Barony of Ladyland

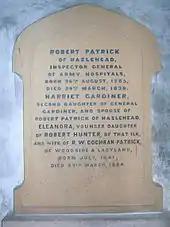
Memorial stone of Eleanora Patrick, wife of R. W. Cochran-Patrick of Woodside and Ladyland in Beith Auld Kirk.

Captain William Hamilton of Ardoch or Airdoch in Kilwinning Parish was the first of the Hamiltons of Ladyland (see illustration of their Coat of Arms). Lieutenant William Hamilton of Gilbertfield in Lanarkshire still owned Ladyland, but rented Gilbertfield, where he lived, making only the occasional visit to Ladyland. William was a published poet and a friend and correspondent of the poet Allan Ramsay. In 1722, Hamilton published an abridged and modernised version of Blind Harry's "Wallace", which, though an artistic failure, aroused Robert Burns's boyhood interest and enthusiasm and, as he recorded in the Autobiographical Letter: 'poured a Scottish prejudice in my veins which will boil along there till the flood gates of life shut in eternal rest.'